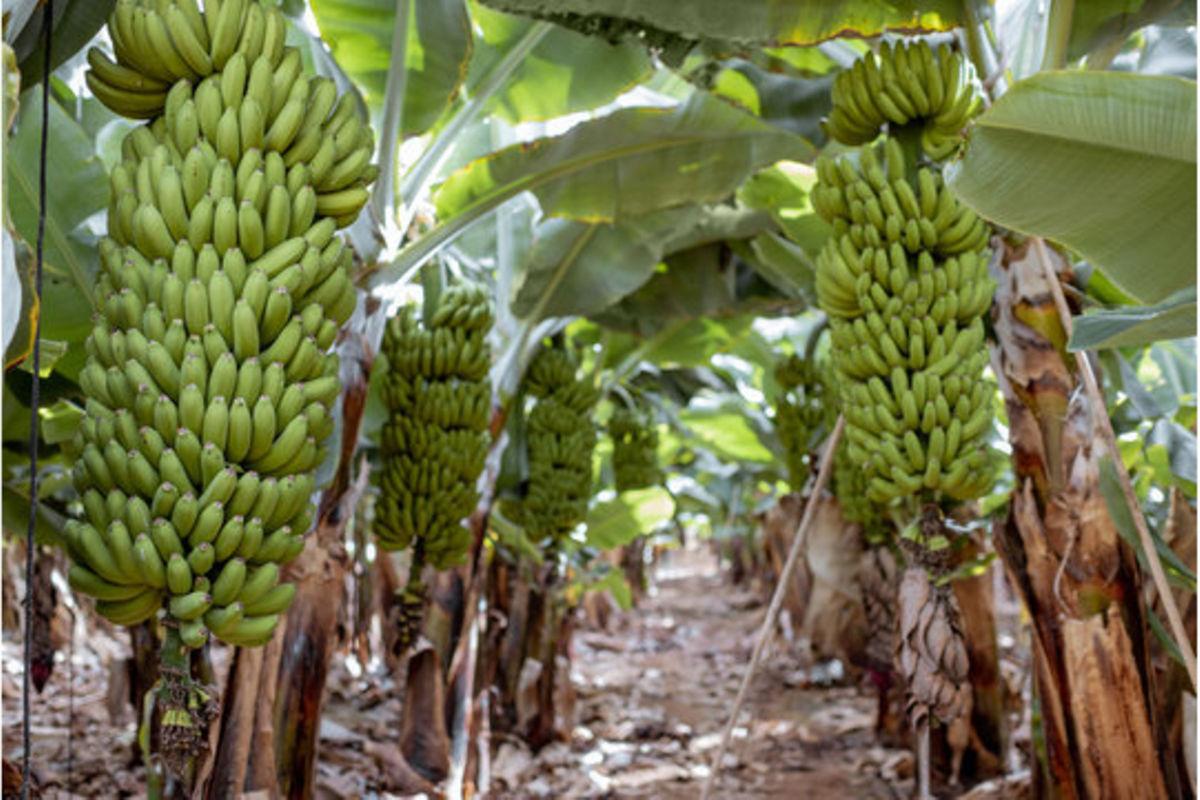
Shamba kubwa la migomba, migomba hiyo imepandwa kwa mpangilio mzuri, mikungu mingi ya ndizi ambazo bado hazijaiva na zinaning’inia kwenye miti baadhi ya miti inaonekana imara na mingine inaonekana imechoka baada ya kutoa matunda, eneo lote linaonekana linafuatwa vizuri na kuna njia kati ya migomba kwa ajili ya usimamizi na uvunaji wa kupelekwa kiwandani.